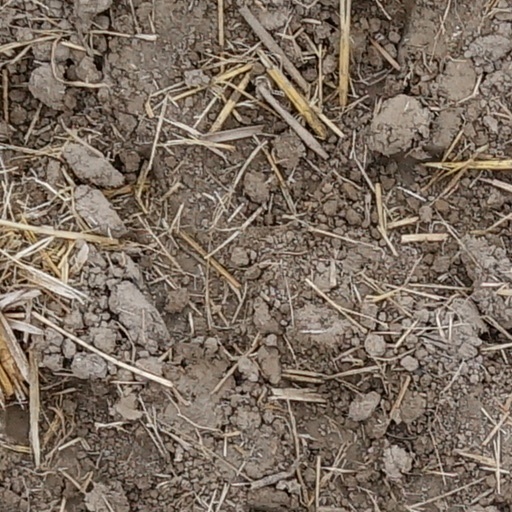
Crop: wheat